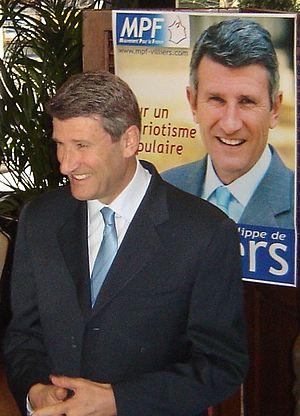
fr:Philippe de Villiers pris en photo pendant ses voeux de 2006. Photo prise par fr:Jean Baptiste DOAT qui autorise la diffusion libre de cette image selon la license sélectionnée.